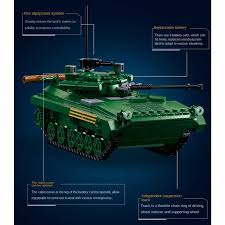
Label: BMP-2